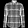
Label: Shirt